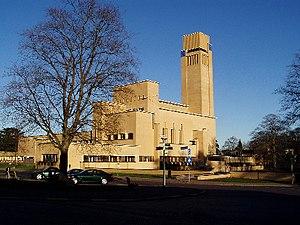
Hilversum est une ville et commune néerlandaise d'environ 90 238 habitants, située en province de Hollande-Septentrionale.